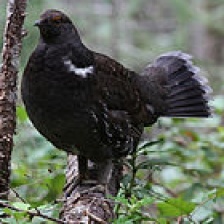
Species: BLUE GROUSE
Scientific name: DENDRAGAPUS OBSCURUS
ImageNet parent category: black_grouse